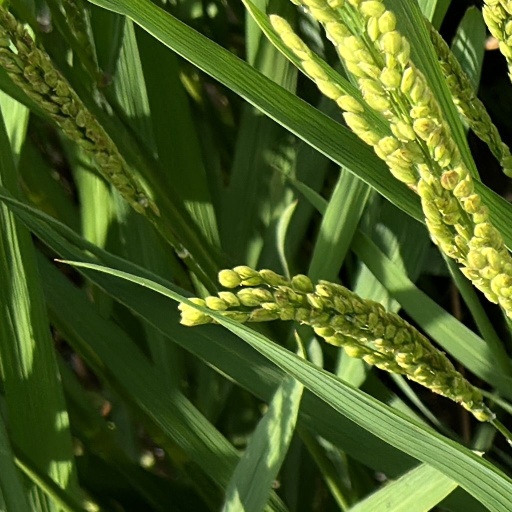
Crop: rice